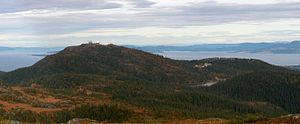
Gråkallen
Gråkallen set fra Storheia.
Gråkallen er et fjeld i Bymarka i Trondheim. Gråkallen er med sine 552 meter over havet det næsthøjeste punkt i Bymarka.